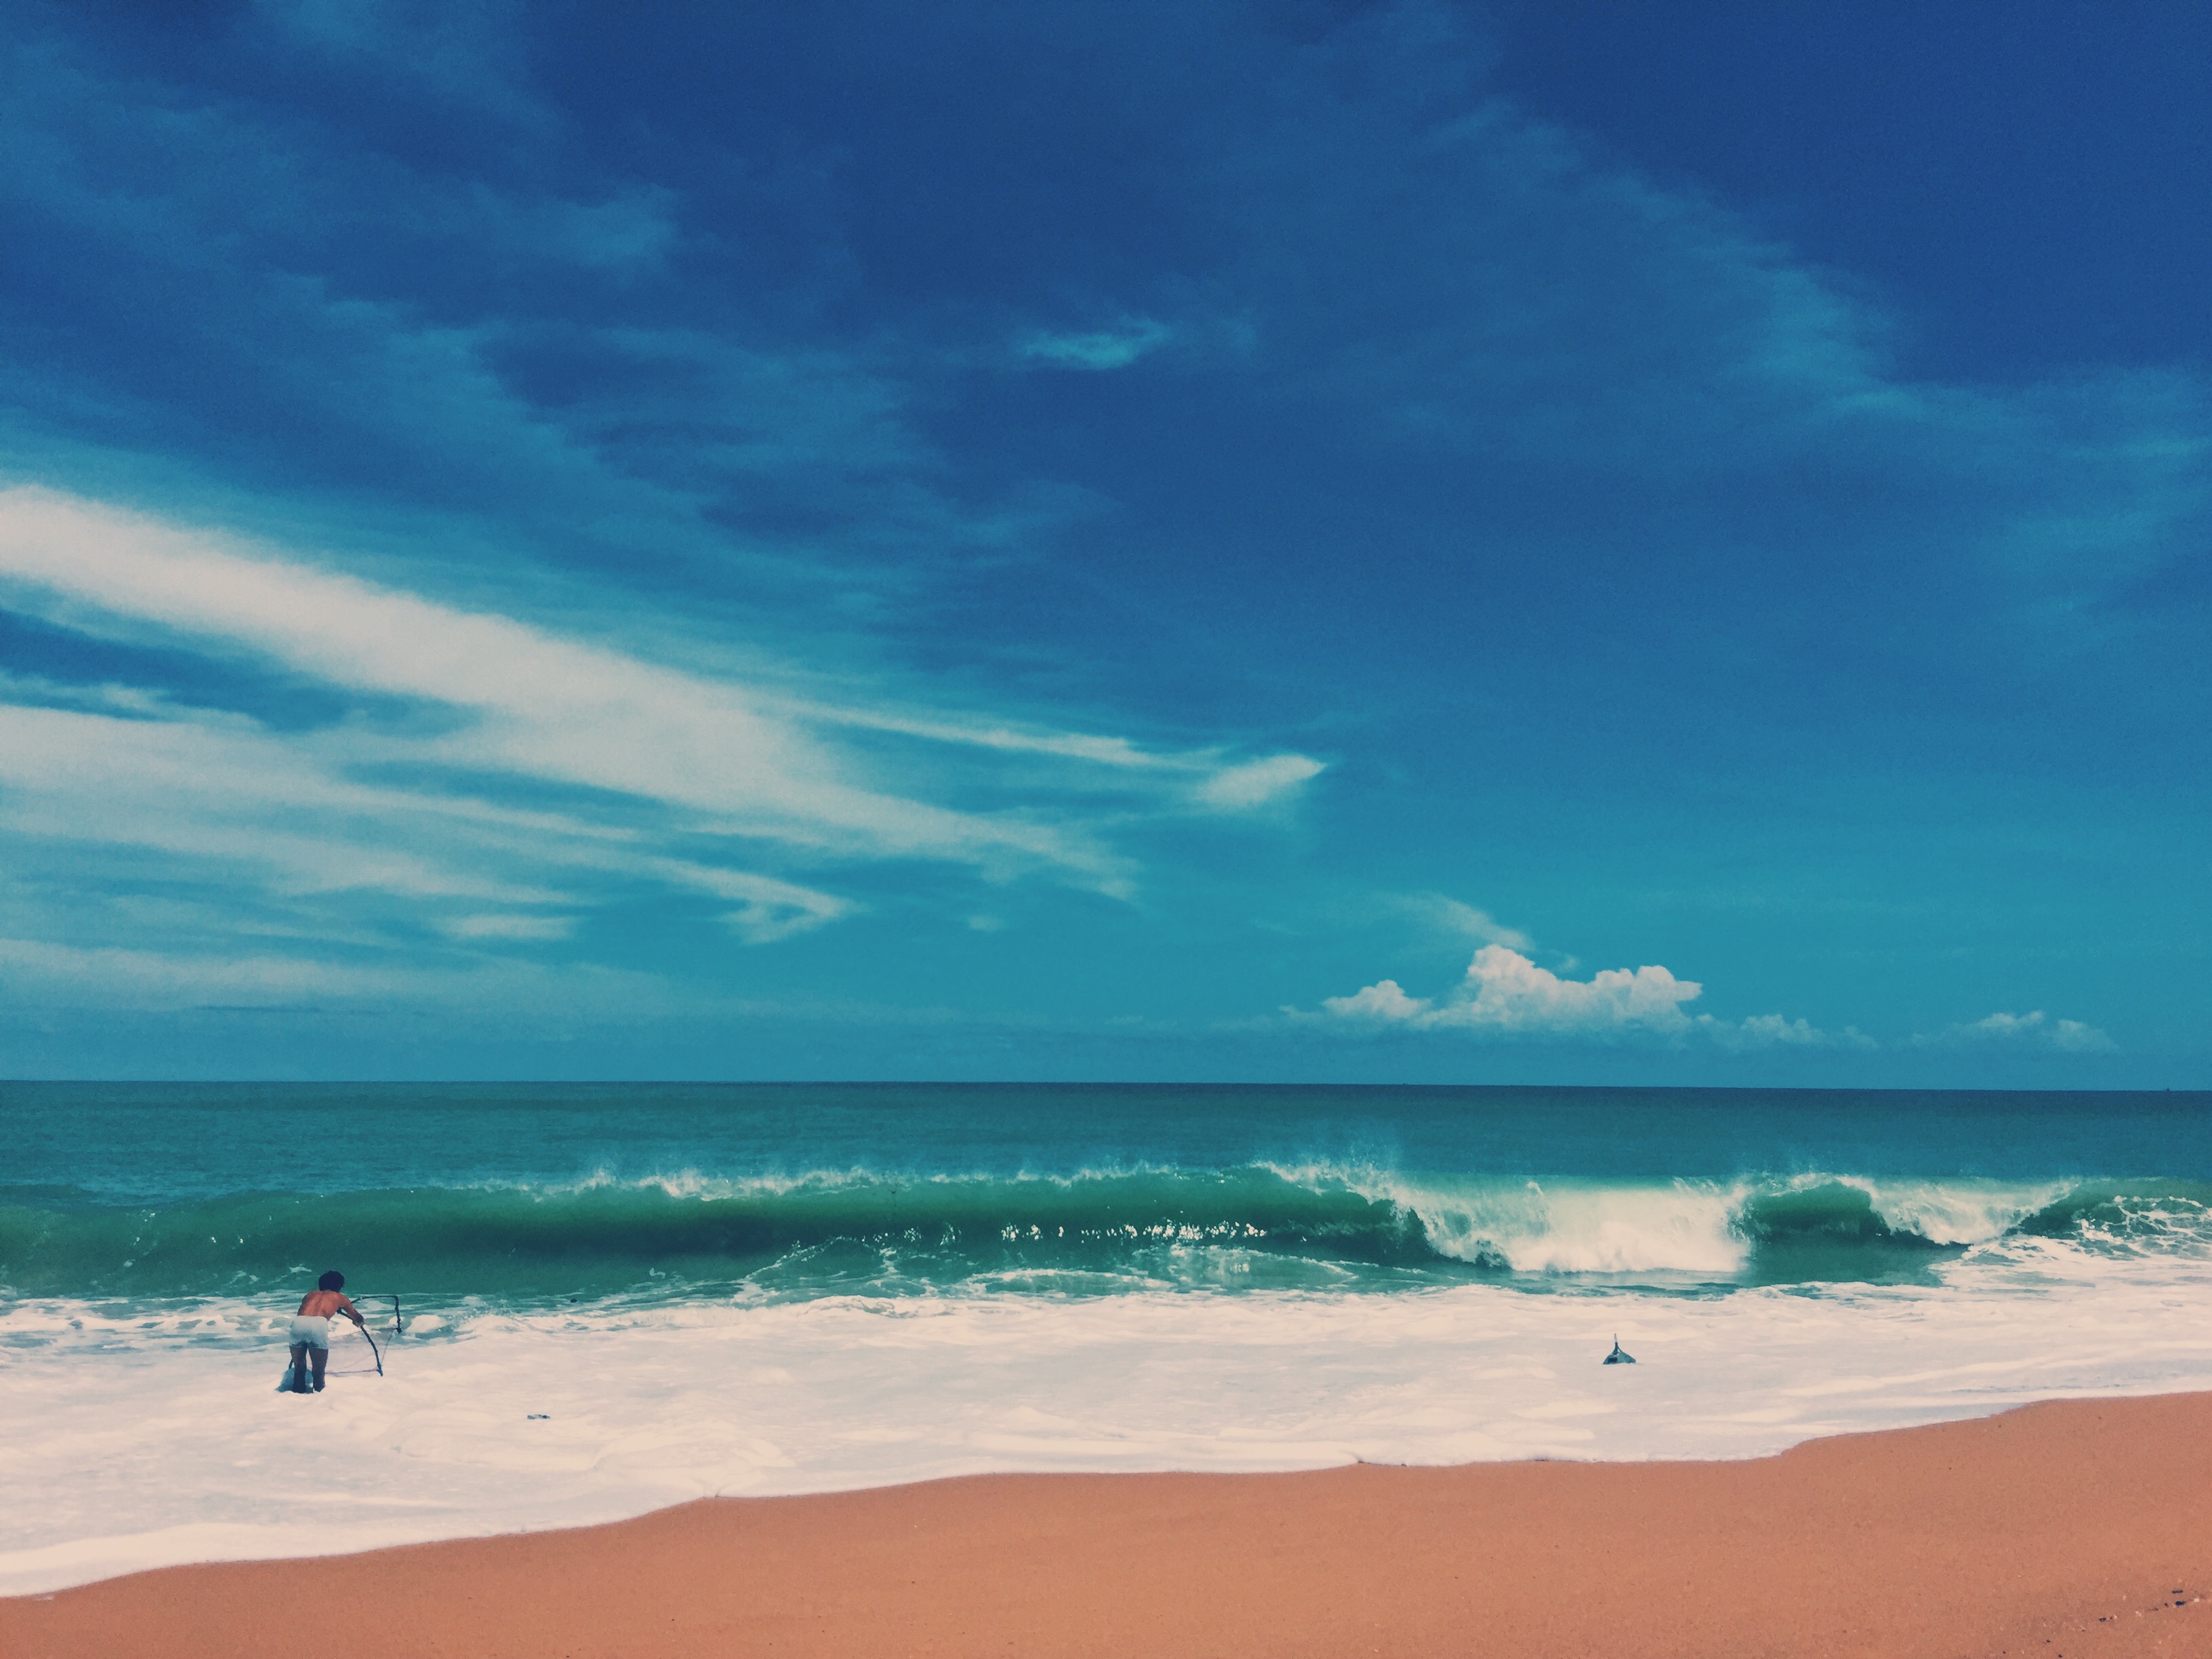
beach, sea, coast, sand, ocean, horizon, cloud, sky, shore, wave, body of water, wind wave